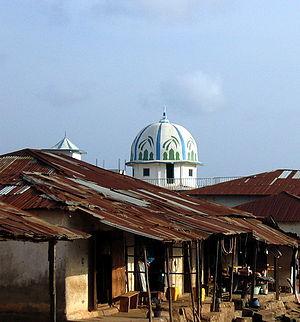
Au Liberia, les musulmans constituent une minorité importante de la population. Les estimations sont floues, entre 15 % et 30 % de la population. La grande majorité des musulmans sont sunnites, mais il existe à peu près 10 % d'ahmadis et 9 % de chiites. Les groupes ethniques musulmans sont surtout les Vaï, les Mandingues, et dans une moindre mesure les Gbandi, les Kpelle et quelques autres groupes ethniques. L'islam arriva dans la région du Liberia au XVIᵉ siècle à la suite de l'effondrement de l'empire songhaï au Mali.